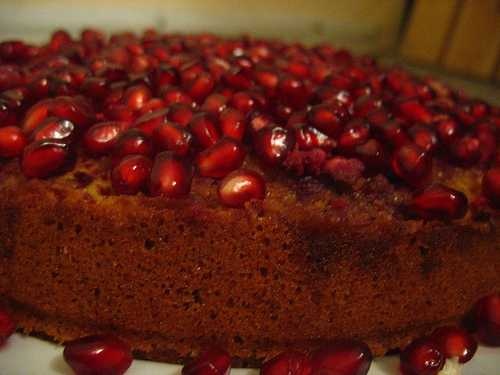
Label: Pomegranate